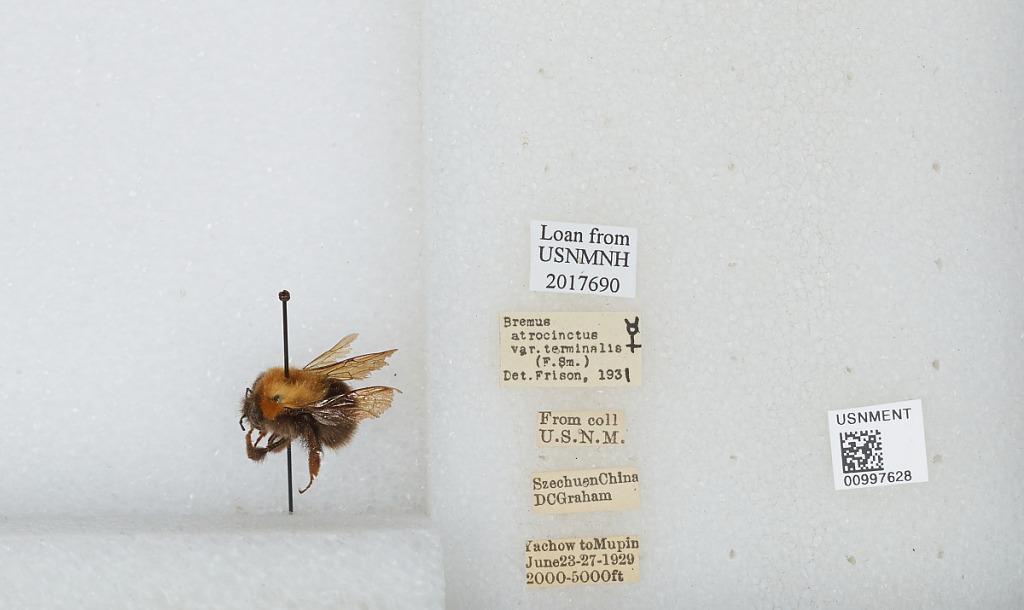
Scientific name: Bombus (Festivobombus) festivus Smith
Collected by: D. Graham
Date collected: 1929-6-23
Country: China
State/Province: Sichuan
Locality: Yucheng to Muping (formerly known as Yachow and Mupin)
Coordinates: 30.0061, 103.032
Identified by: Frison